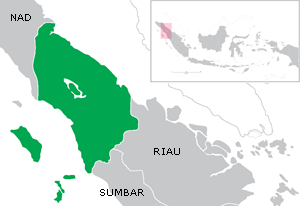
Sumatra du Nord, en indonésien Sumatera Utara, est une province d'Indonésie. Sa superficie est de 71 680 km² et sa population de 11,48 million d'habitants. Sa capitale est Medan.